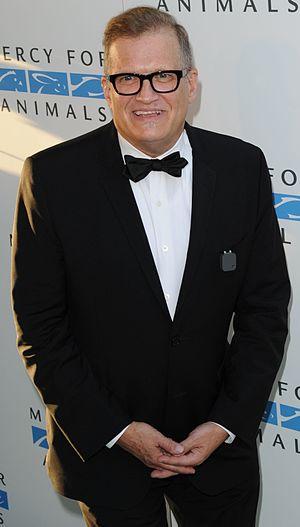
The Masked Singer est une émission de télévision dédiée à la compétition de chant type télé crochet. La série a été diffusée pour la première fois sur la Fox le 2 janvier 2019. Elle est basée sur le format sud-coréen King of Mask Singer.